Lydia Cecilia Hill

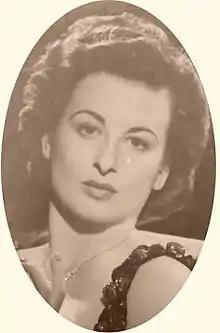
Lydia Cecilia Hill, ca.1938

Lydia Cecilia Hill (20 July 1913 – 11 October 1940), known as Cissie Hill or Cecily Hill, was an English cabaret dancer notable for being a favourite of Ibrahim, Sultan of Johor and for being briefly engaged to him. A new Art Deco house, Mayfair Court, was funded for her in Herne Bay, Kent, by the Sultan. She was killed during World War II in her native Canterbury at the age of 27 in a German airstrike. There is an elaborate, marble monument on her grave in Herne Bay cemetery, Eddington, paid for by the Sultan.